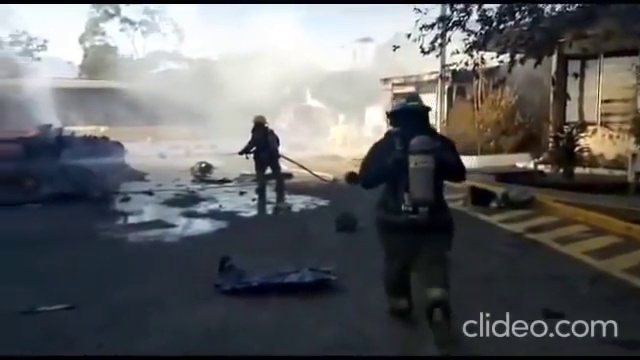
Fire: no
Smoke: yes